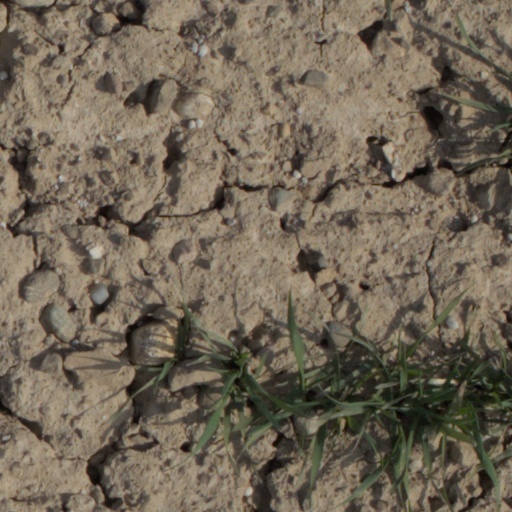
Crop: wheat